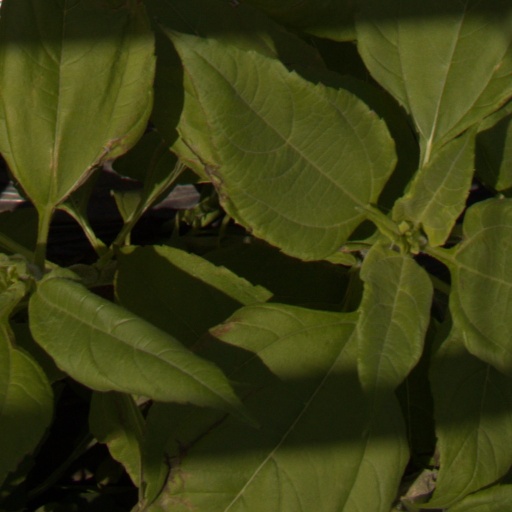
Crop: Jerusalem artichoke